Arc de Triomphe du Carrousel

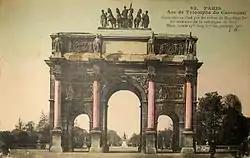
The arc du carrousel Postcard, 1900

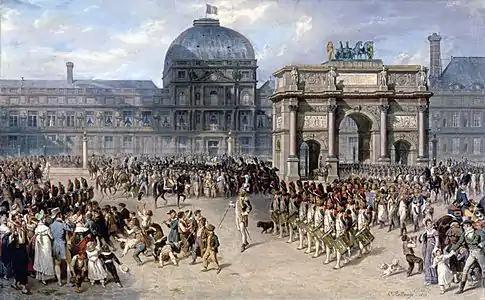
Military review in front of the Tuileries Palace in 1810, by Hippolyte Bellangé. The Arc de Triomphe du Carrousel, which can be seen on the right of this painting, was originally erected as a gateway of the Tuileries palace.

Designed by Charles Percier and Pierre François Léonard Fontaine, the arch was built between 1806 and 1808 by the Emperor Napoleon I, on the model of the Arch of Constantine (312 AD) in Rome, as a gateway of the Tuileries Palace, the Imperial residence. The destruction of the Tuileries Palace during the Paris Commune in 1871, allowed an unobstructed view west towards the Arc de Triomphe.